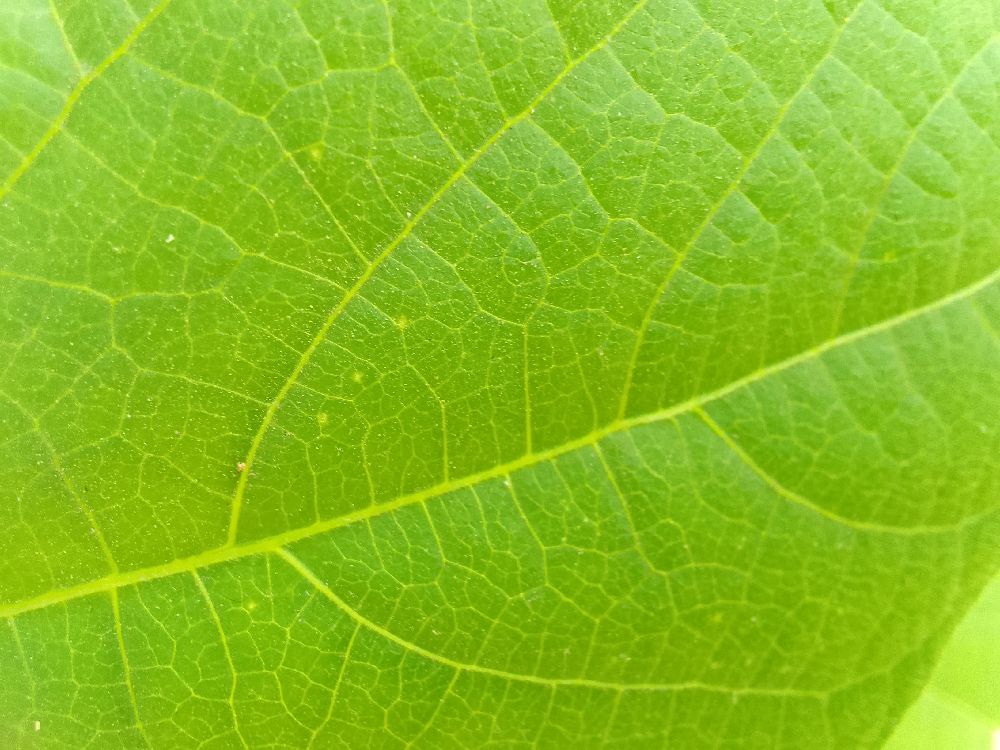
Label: healthy